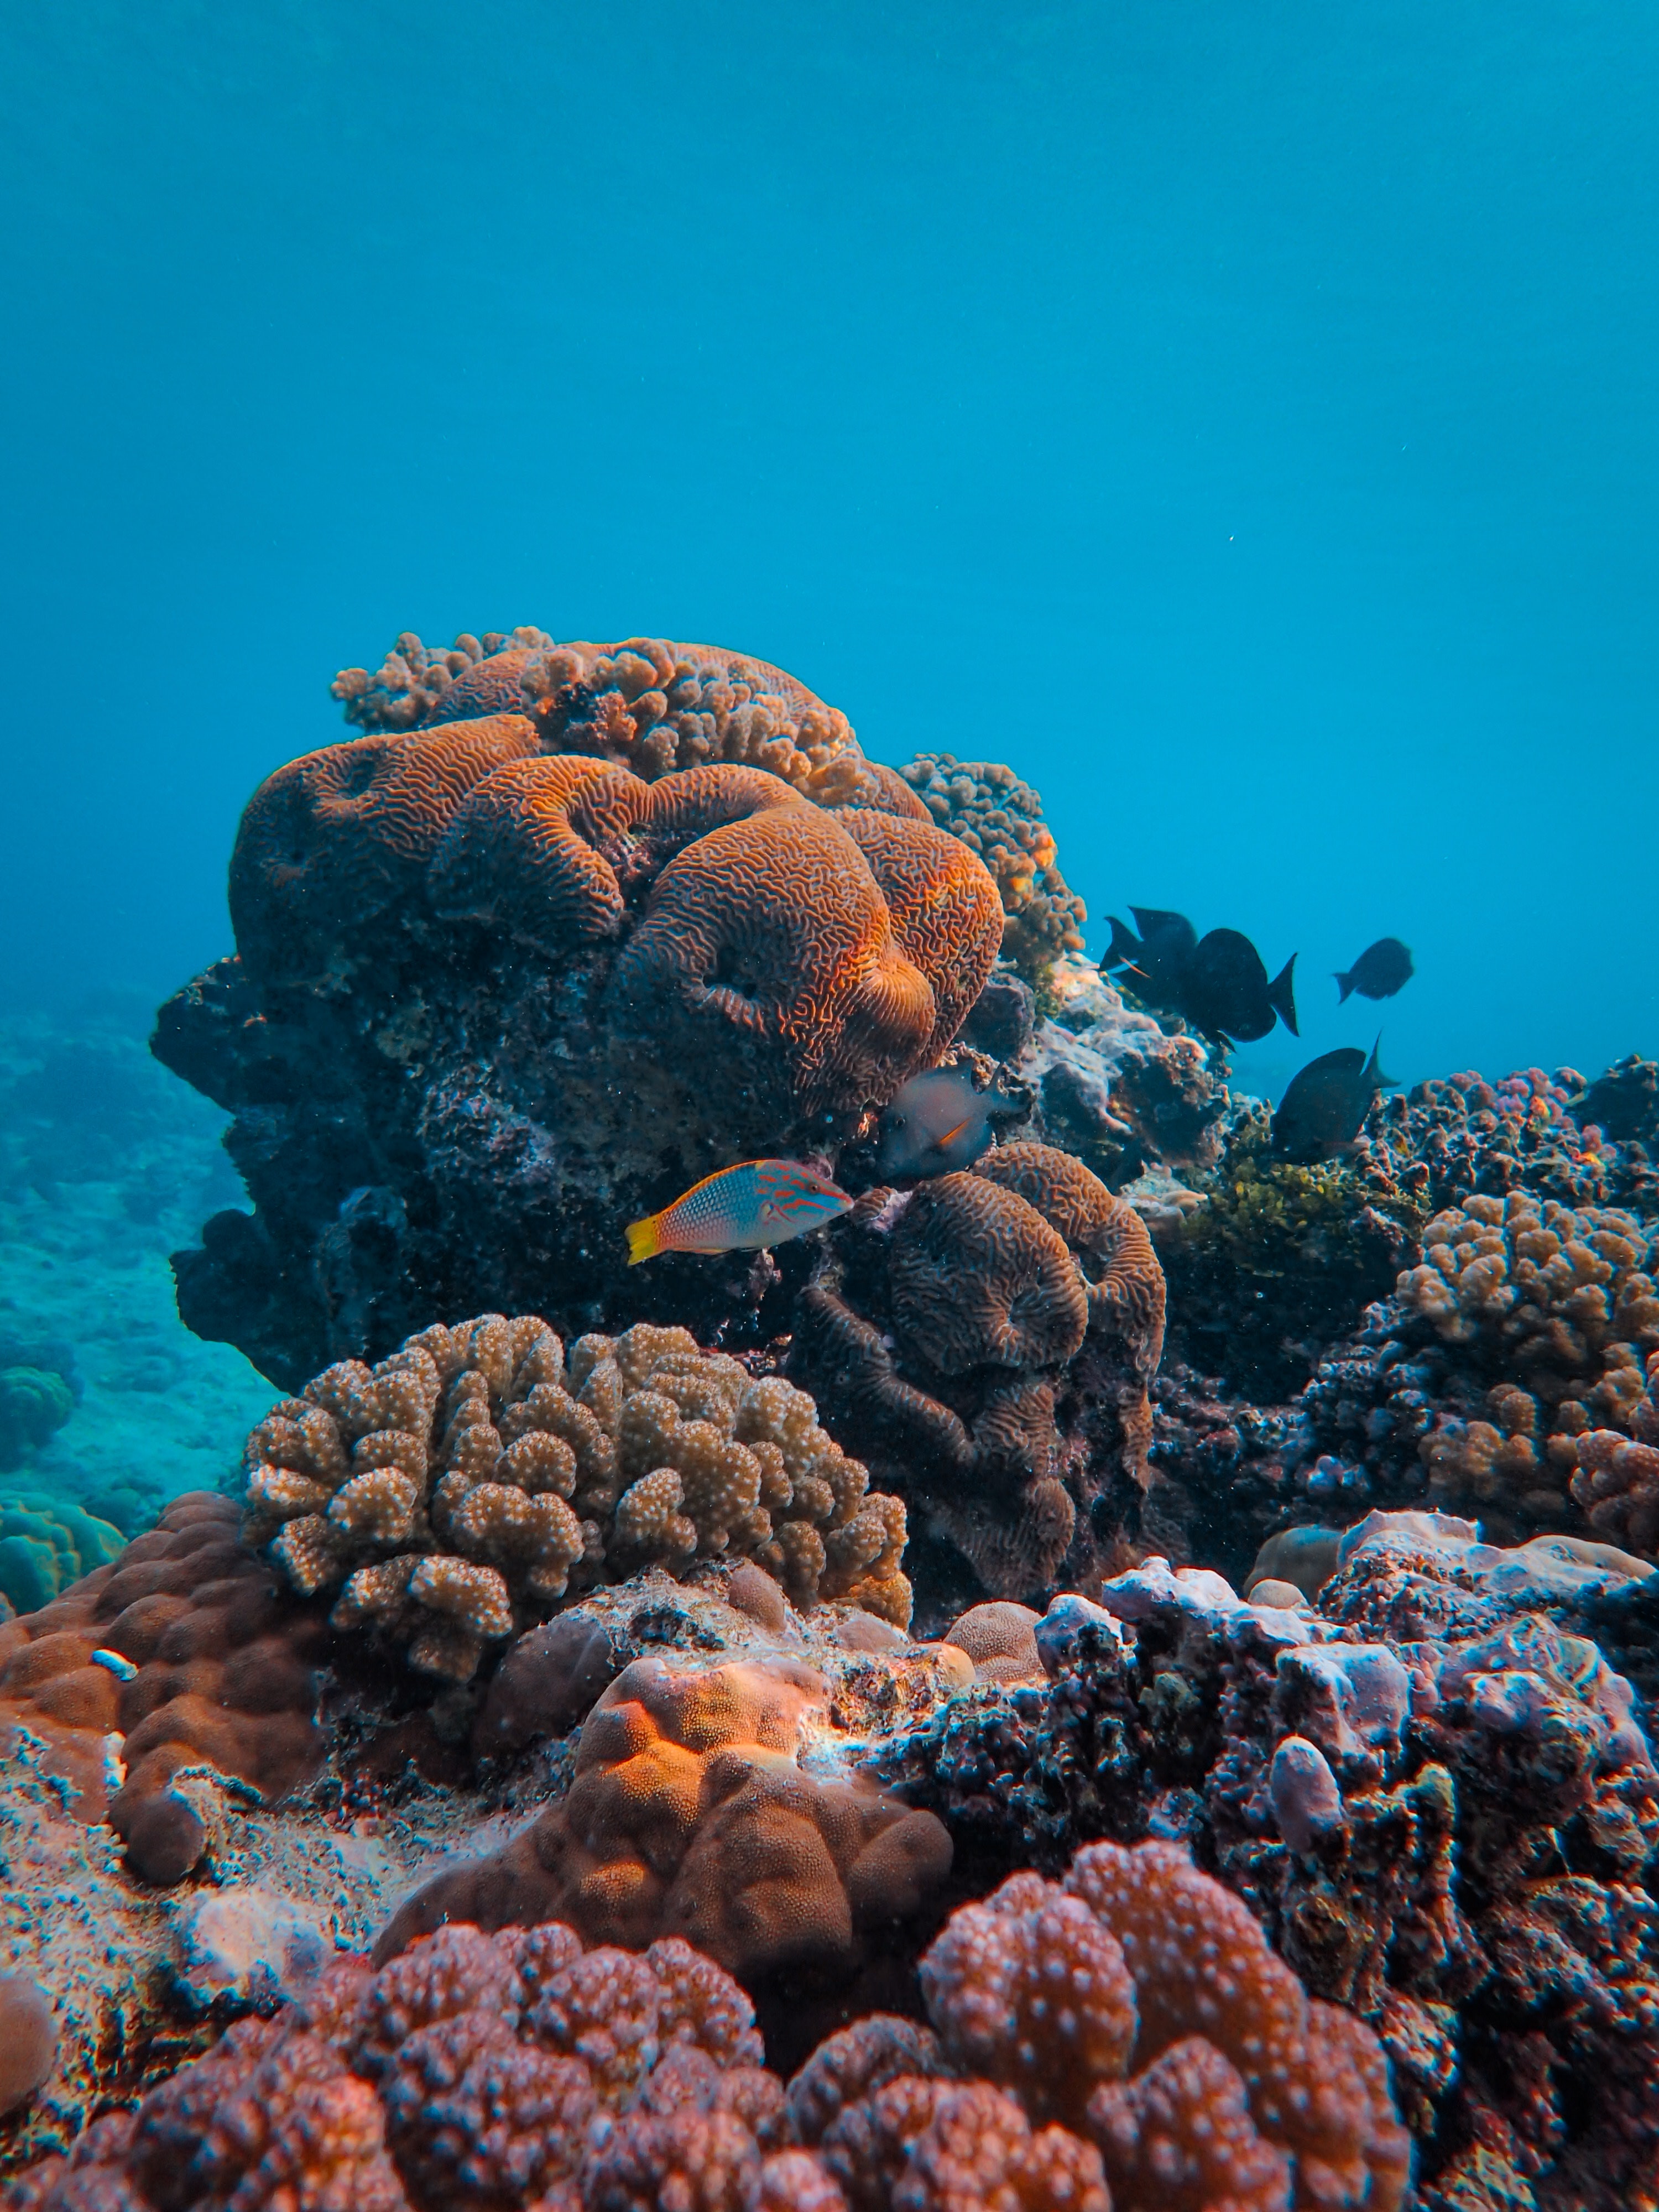
natural, water, plant, natural environment, underwater, organism, fluid, natural material, coastal and oceanic landforms, marine biology, coral, reef, cnidaria, electric blue, coral reef, rock, invertebrate, landscape, science, stony coral, ocean, marine invertebrates, wildlife, coral reef fish, art